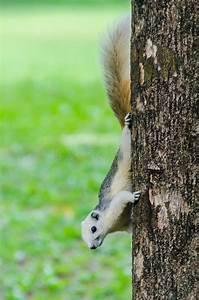
squirrel